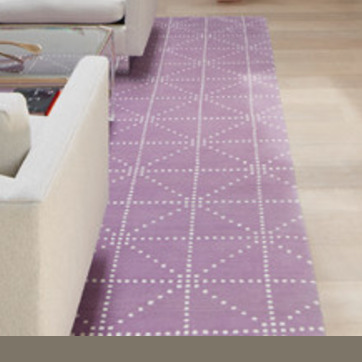
Material: carpet